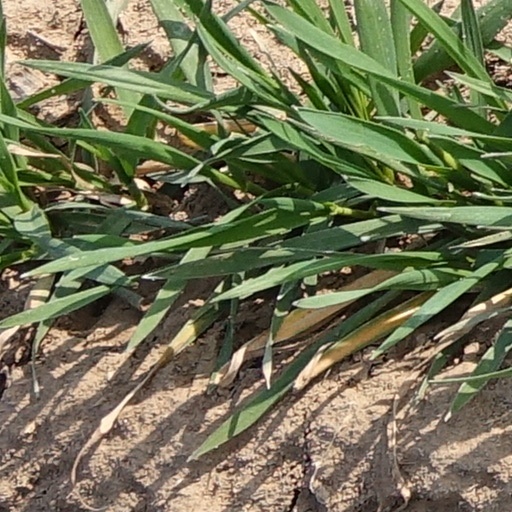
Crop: wheat